I See the Light

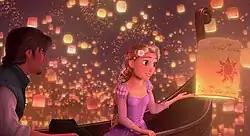
Screenshot from "Tangled" depicting Rapunzel and Flynn Rider during the "I See the Light" lantern sequence.

According to Marianne Paluso of the "Catholic News Agency", Rapunzel, during the scene, "finally sees for herself the wondrous floating lanterns she's yearned to see her entire life". Meanwhile, the audience is shown the way in which "love ... has blossomed between" the film's 2 main characters. Commonly referred to by critics as one of "Tangled's" "show-stopping moments", Rapunzel and Flynn perform the romantic duet while "play[ing] off each other" as they continue to fall in love.